Semisi Sika

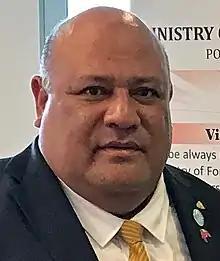
Sika in May 2019

Semisi Kioa Lafu Sika (born 31 January 1968) is a Tongan politician, businessman, and Member of the Tongan Parliament from 2010 to 2021. He served as acting prime minister in September 2019, following the death of ʻAkilisi Pōhiva. He is currently leader of the Democratic Party of the Friendly Islands.